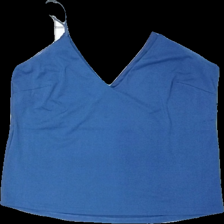
View: front
Type: Tank top
Category: Ladies
Brand: Bikbok
Colors: Blue
Material: 100% polyester
Cut: Regular
Size: S
Season: Summer
Stains: Major
Damage: fläck
Damage location: top right
Damage 2 location: top center
Price range: <50
Recommended usage: Export
Description: blått linne med fläckar i armhålor och fram